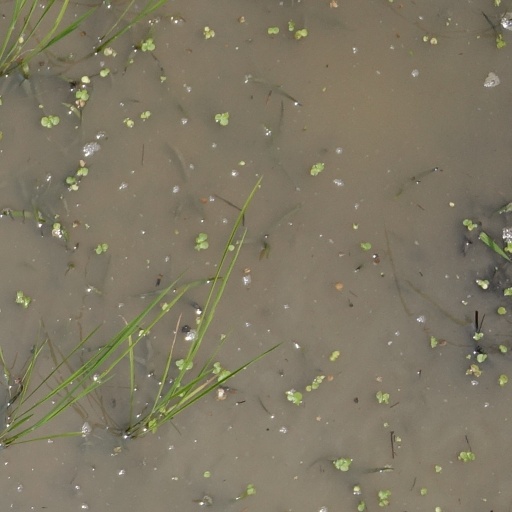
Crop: rice